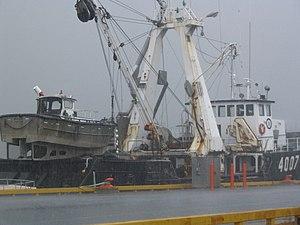
L'Apollo III, important bateau de pêche canadien autrefois basé à Carauqet, au Nouveau-Brunswick. Maintenant en Équateur.
L’Apollo III était un senneur de hareng canadien. Long de 35 mètres et basé au port de Caraquet depuis 1971, c'était l'un des principaux bateaux de pêche canadiens, en plus d'être un bateau emblématique. À la suite de nombreuses tractations, il a été vendu en mai 2008 à une entreprise équatorienne, renommé et transformé en thonier.